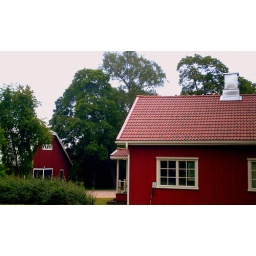
One can see these red houses on Viikinkaari near the University of Helsinki's science library.